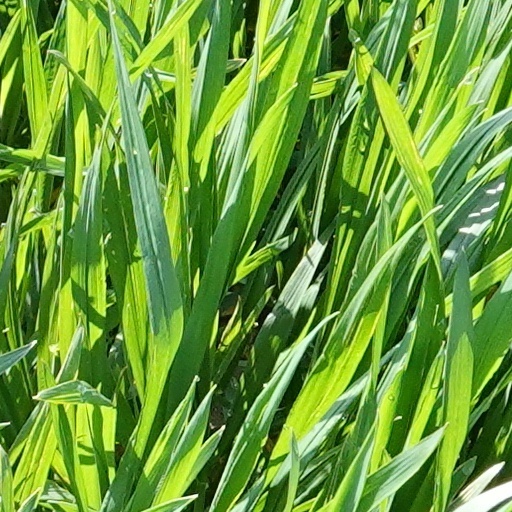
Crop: wheat